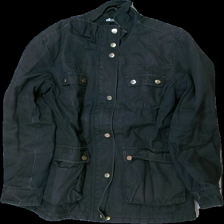
View: front
Type: Outerwear
Category: Ladies
Brand: Ellos
Colors: Black
Material: 81% cotton, 19% acrylic
Cut: Regular
Size: 38
Season: All
Stains: Minor
Damage: stained collar
Damage location: top center
Price range: <50
Recommended usage: Export
Comment: washed out